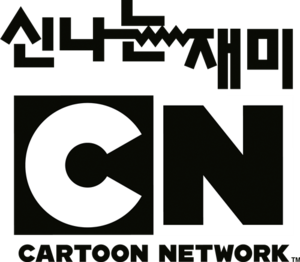
Cartoon Network est une chaîne de télévision par câble fondée par Turner Broadcasting, une branche de Time Warner, diffusant principalement des programmes d'animation. La version sud-coréenne est lancée le 11 novembre 2006. Certains anime diffusés sur la chaîne tels que Magi, sont censurés pour cause de nudité.